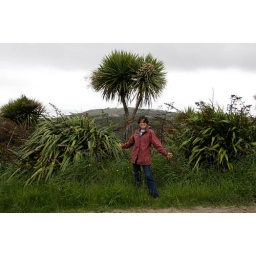
Cabbage tree in the back, flax plants in front.